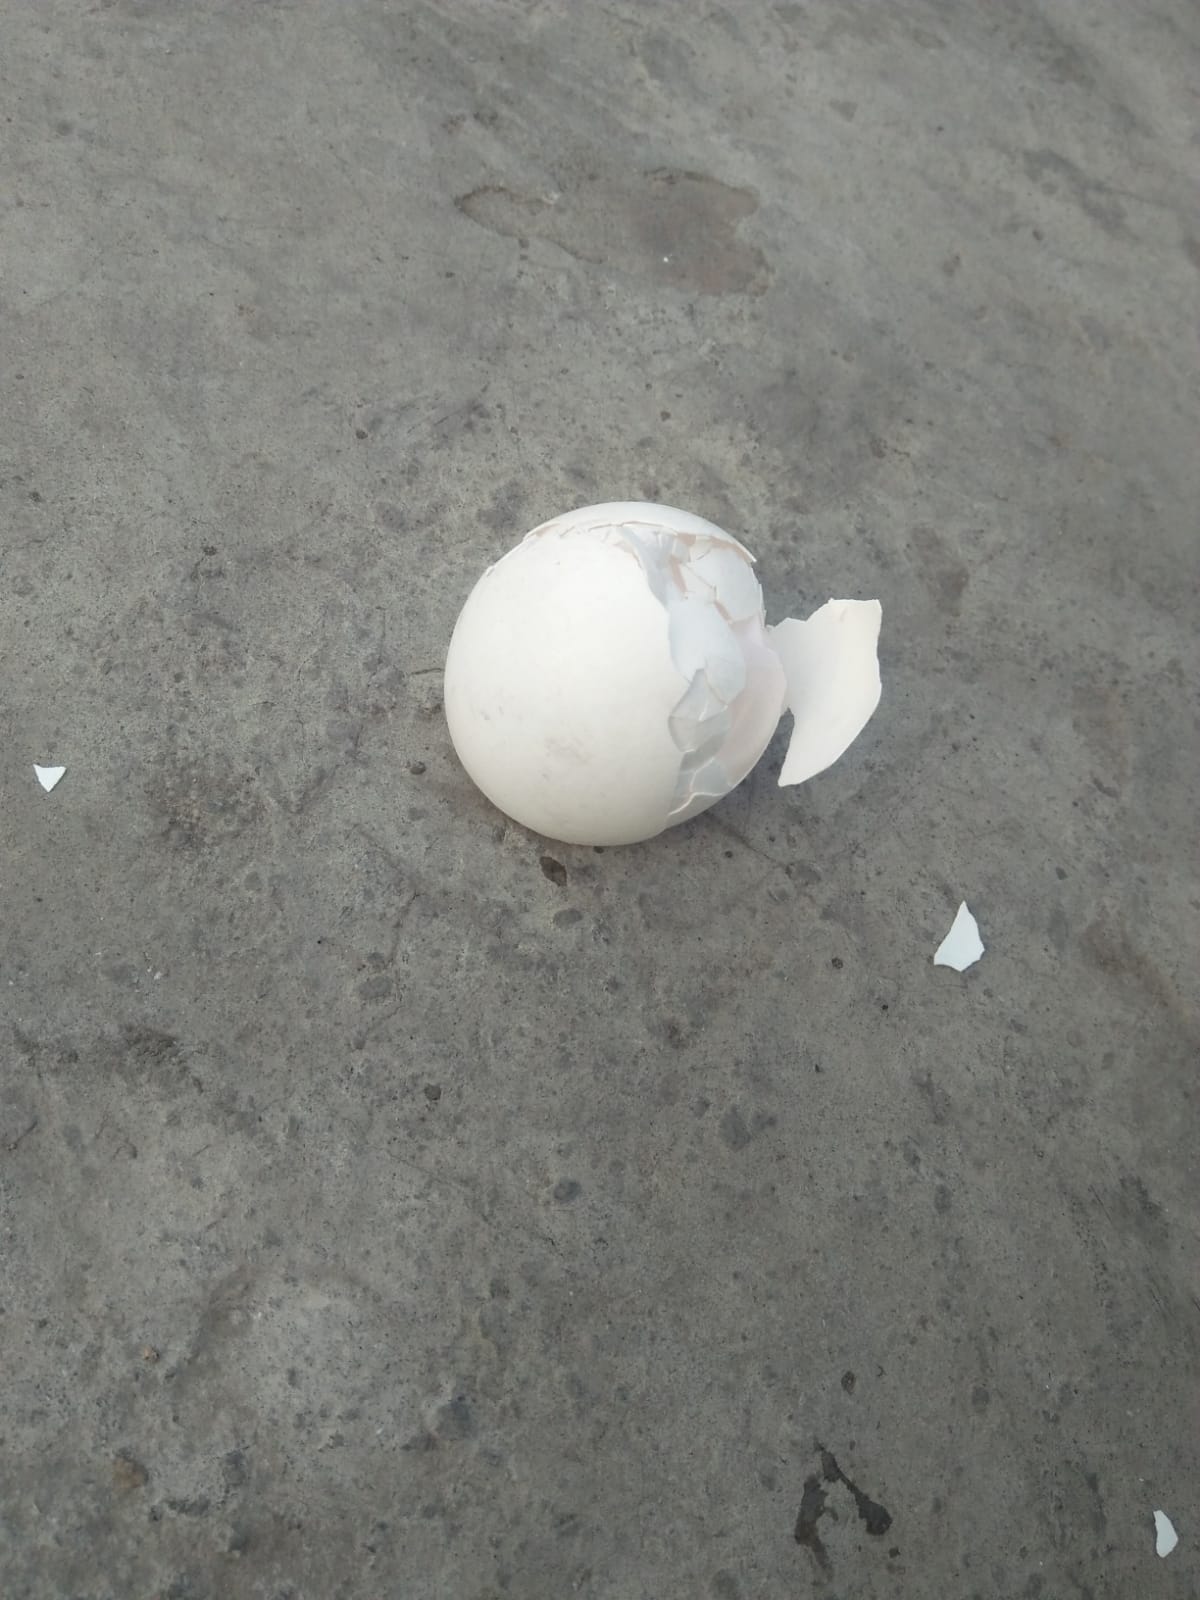
Label: eggshells